Metre Convention

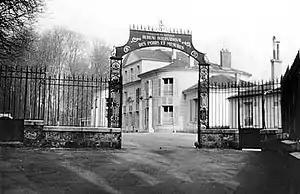
The Pavillon de Breteuil in Saint-Cloud, Paris

On 6 May 1873 during the 6th session of the French section of the Metre Commission, Henri Étienne Sainte-Claire Deville cast a 20-kilogram platinum-iridium ingot from Matthey in his laboratory at the École normale supérieure (Paris). On 13 May 1874, 250 kilograms of platinum-iridium to be used for several national prototypes of the metre was cast at the Conservatoire national des arts et métiers. When a conflict broke out regarding the presence of impurities in the metre-alloy of 1874, a member of the Preparatory Committee since 1870 and president of the Permanent Committee of the International Metre Commission, Carlos Ibáñez e Ibáñez de Ibero intervened with the French Academy of Sciences to rally France to the project to create an International Bureau of Weights and Measures equipped with the scientific means necessary to redefine the units of the metric system according to the progress of sciences. In fact, the chemical analysis of the alloy produced in 1874 by the French section revealed contamination by ruthenium and iron which led the International Committee for Weights and Measures to reject, in 1877, the prototypes produced by the French section from the 1874 alloy. It also seemed at the time that the production of prototypes with an X profile was only possible through the extrusion process, which resulted in iron contamination. However, it soon turned out that the prototypes designed by Henri Tresca could be produced by milling.